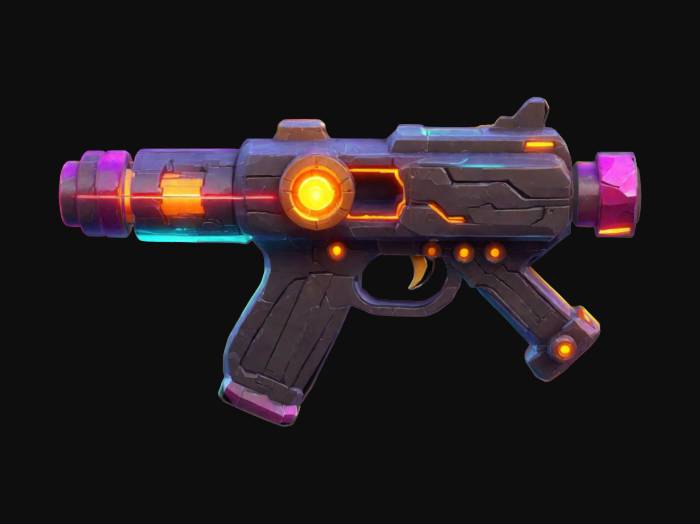
미적 점수 (1~10점): 6